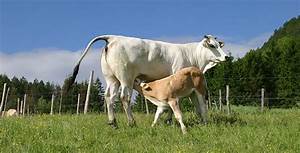
Label: cow